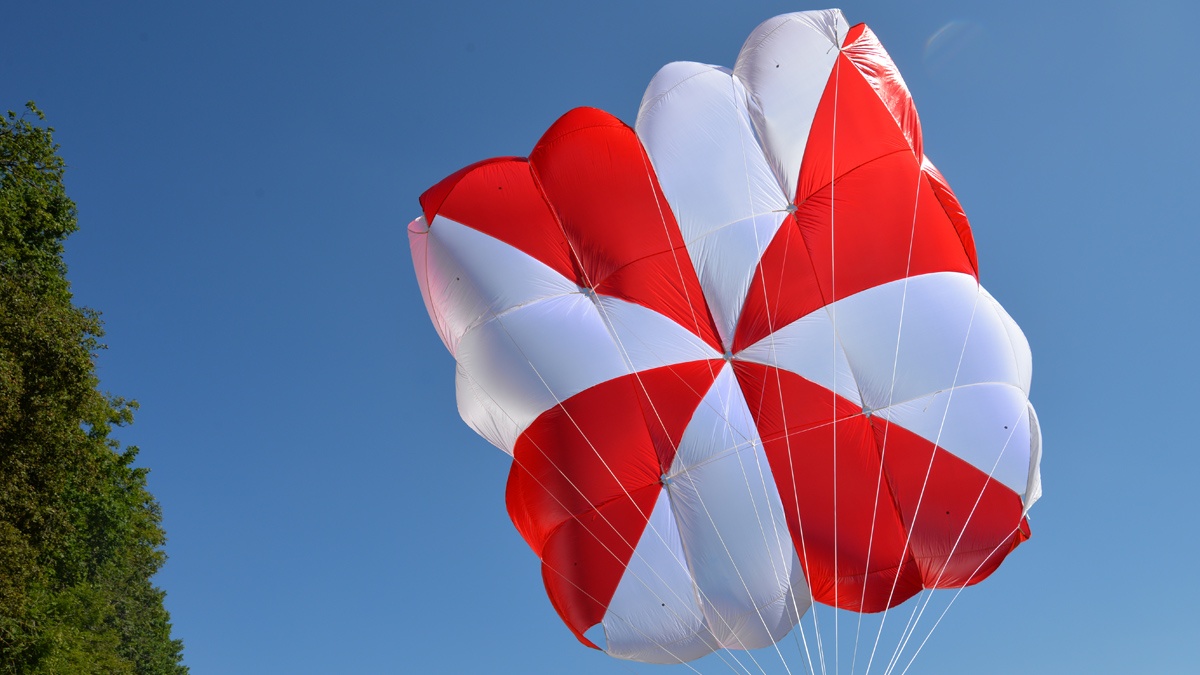
FLUID Solo
For product specifications please click here
Brand: SupAir
Category: Sporting Goods > Outdoor Recreation > Kite Buggying > Kite Buggies